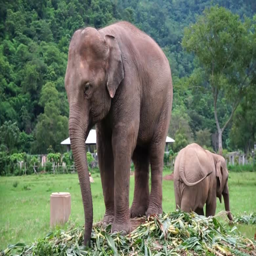
elephant eating with baby in the background